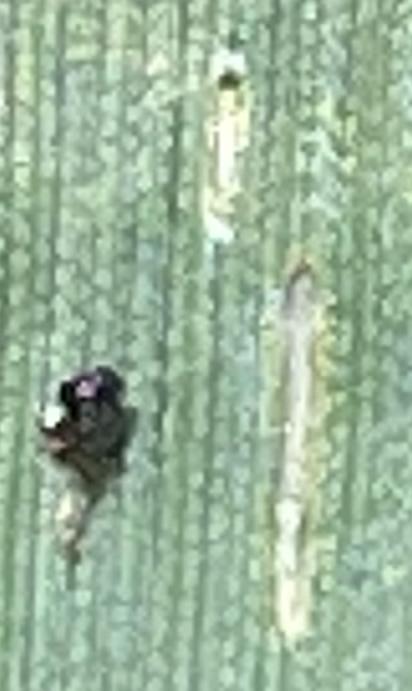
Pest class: cereal_leaf_beetle